Someș County

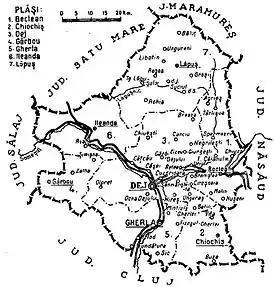
Map of Someș County as constituted in 1938.

Administratively, Someș County was divided originally into six districts ("plăși"):